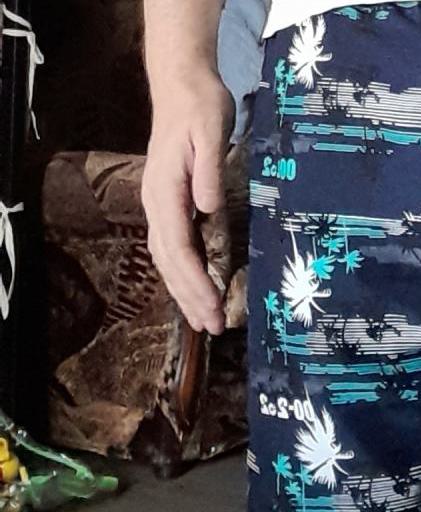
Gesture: no_gesture